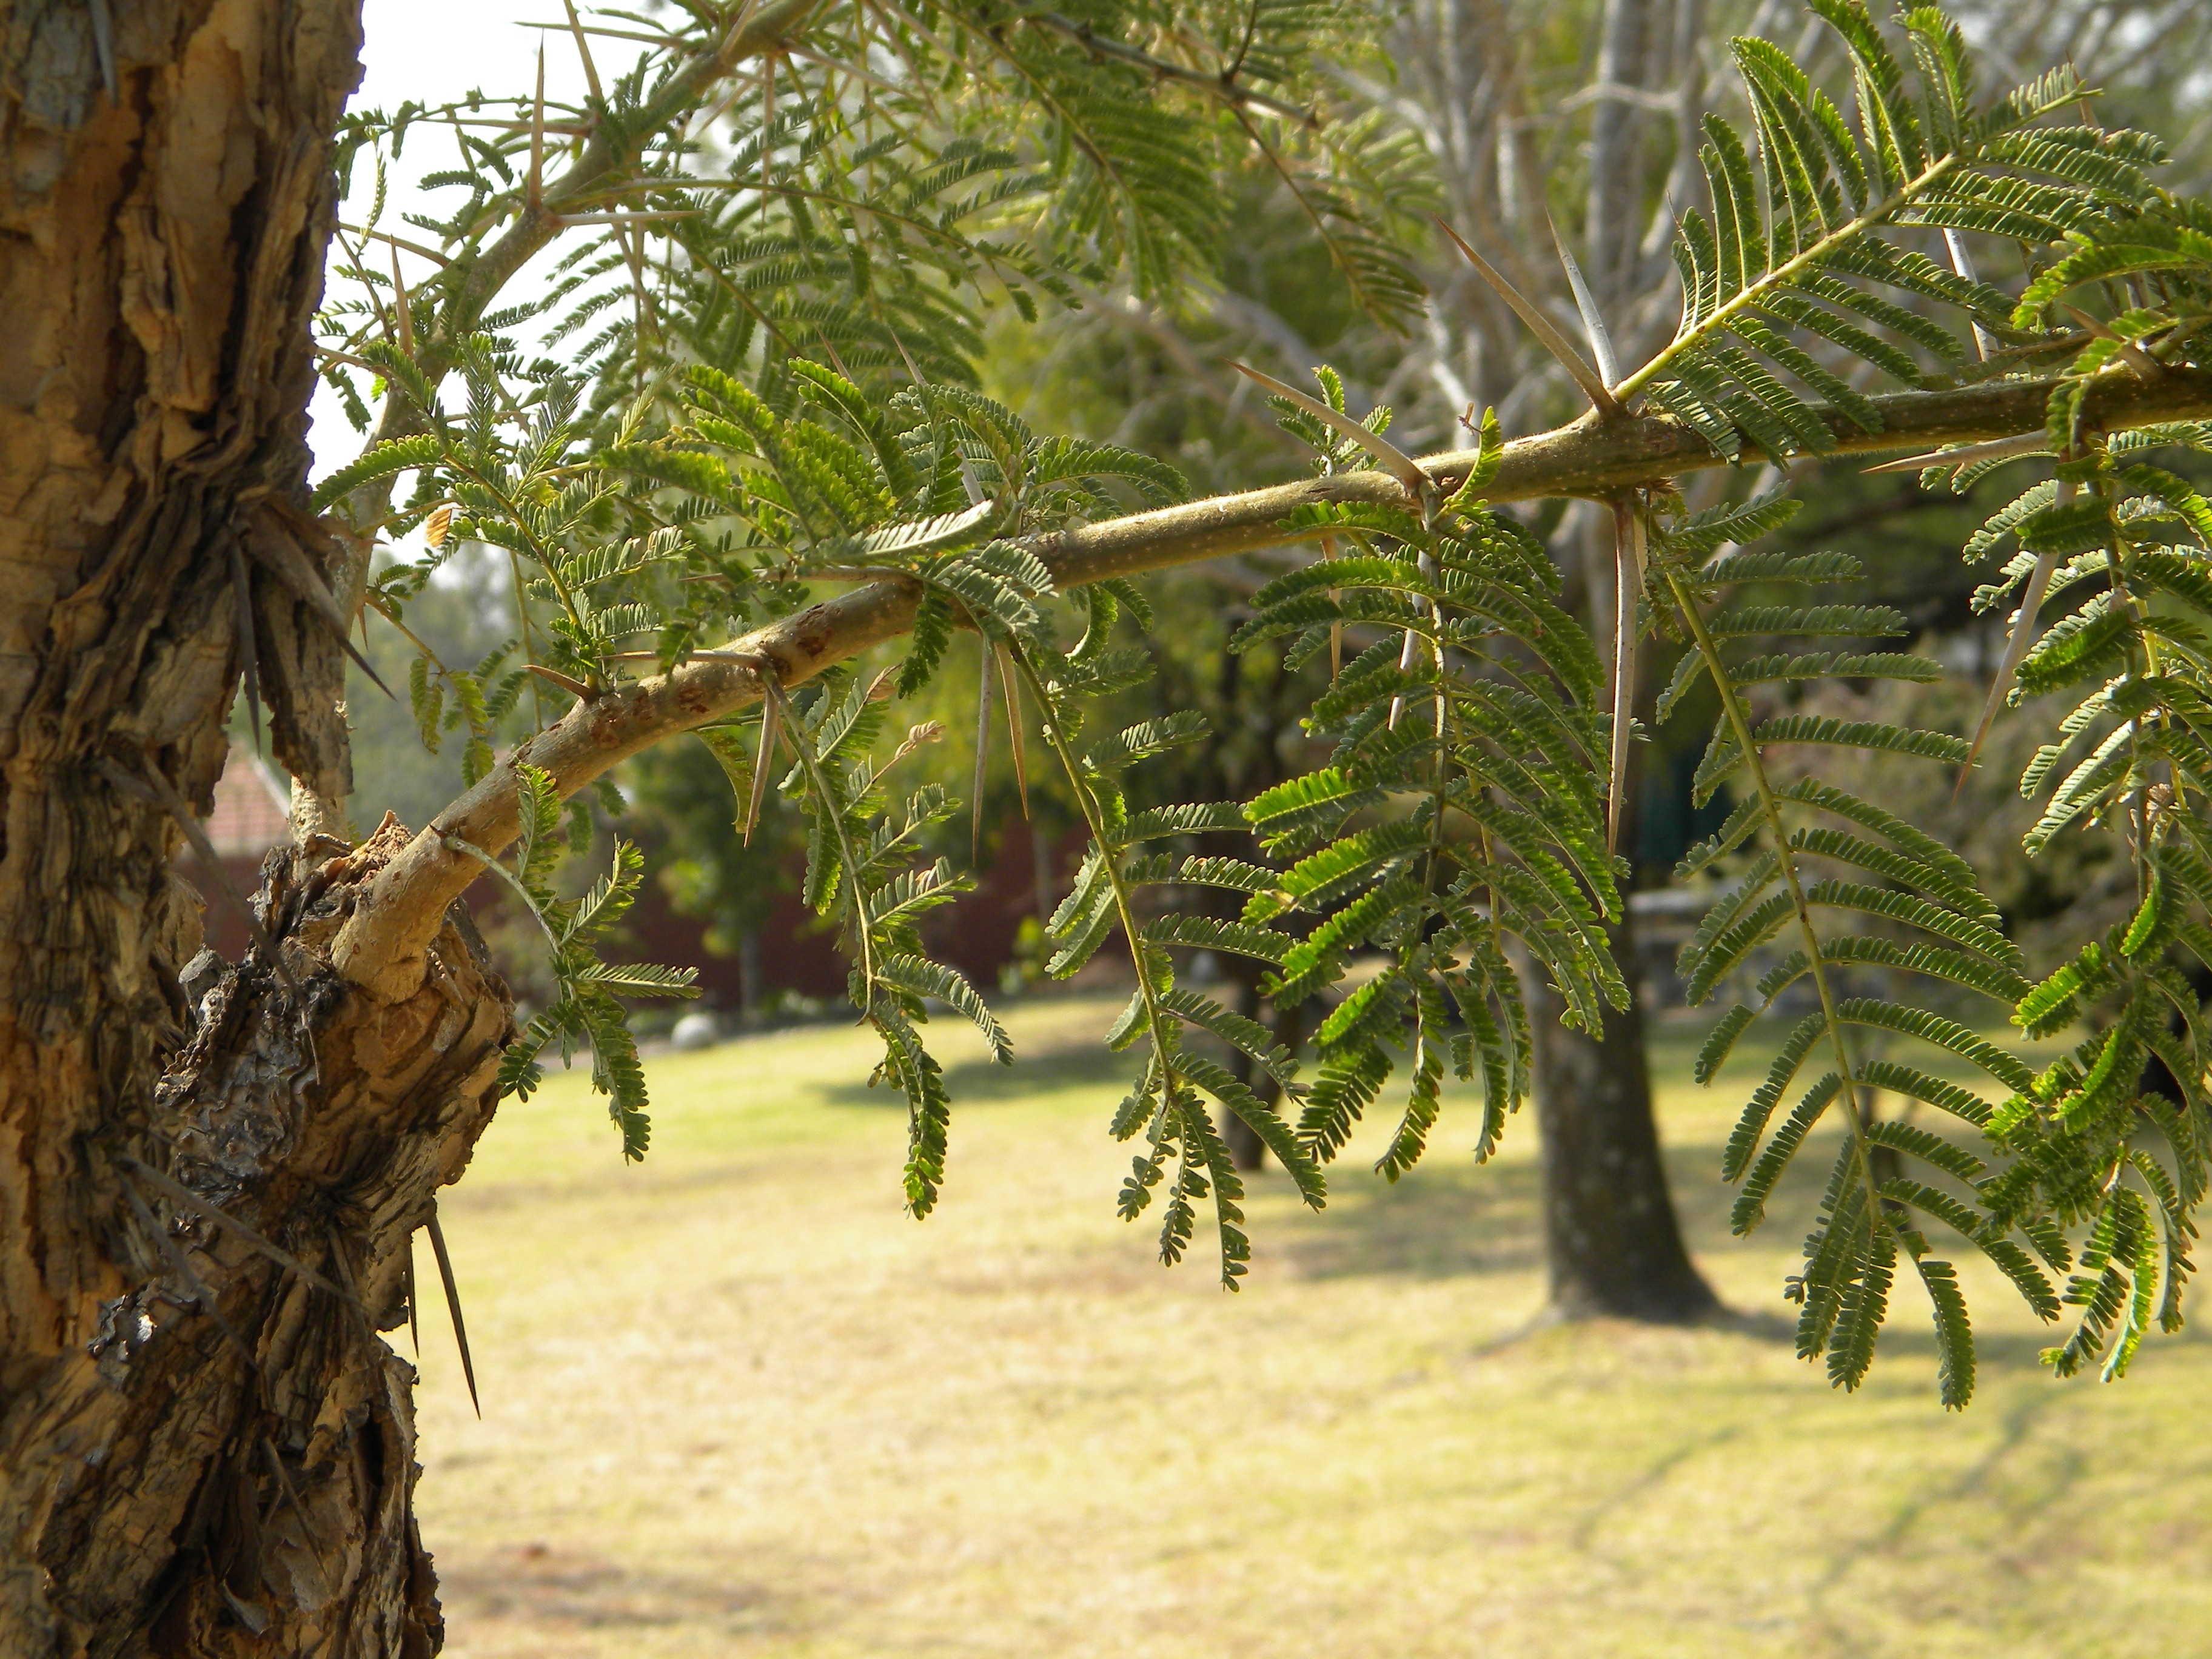
tree, nature, forest, branch, plant, stem, leaf, flower, country, jungle, africa, botany, flora, outdoors, rainforest, thorns, plantation, acacia, habitat, tropics, south africa, natural environment, woody plant, land plant, arecales, palm family